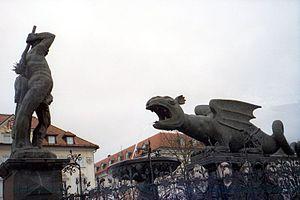
Les lindworm, appelés aussi lindorm, lindwurm, linnorm, et dreki ou ormr à l'époque viking, sont des créatures imaginaires issues en majorité du folklore et de la mythologie montagnarde d'Europe centrale et de Scandinavie. Si on les retrouve principalement en Suède, elles sont également présentes dans d'autres cultures et plusieurs autres cadres mais de manière sporadique.